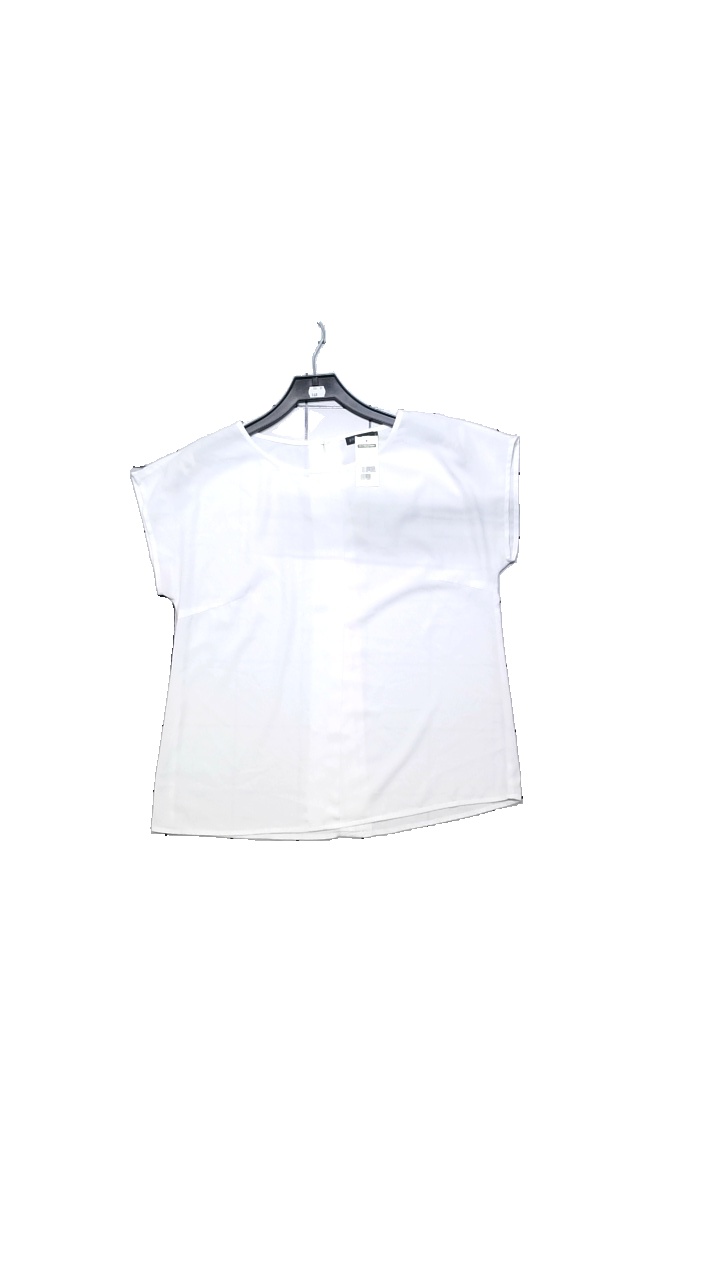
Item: Blouse (Ladies)
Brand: Stockhlm
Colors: White
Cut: Loose
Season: All
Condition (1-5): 4
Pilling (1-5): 5
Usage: Reuse
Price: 100-150